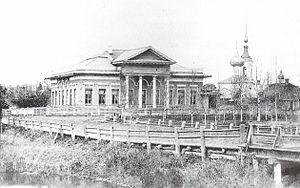
La Maison Zassetski ou Maison des Zassetski est une maison particulière en bois à un seul étage, avec mezzanine et portique d'entrée, située dans la ville de Vologda en Russie. C'est un édifice protégé au niveau fédéral comme héritage architectural russe. Elle est construite en 1790 et modifiée considérablement à la fin du XIXᵉ siècle. C'est la plus ancienne des maisons de la liste des maisons de l'architecture en bois de Vologda.